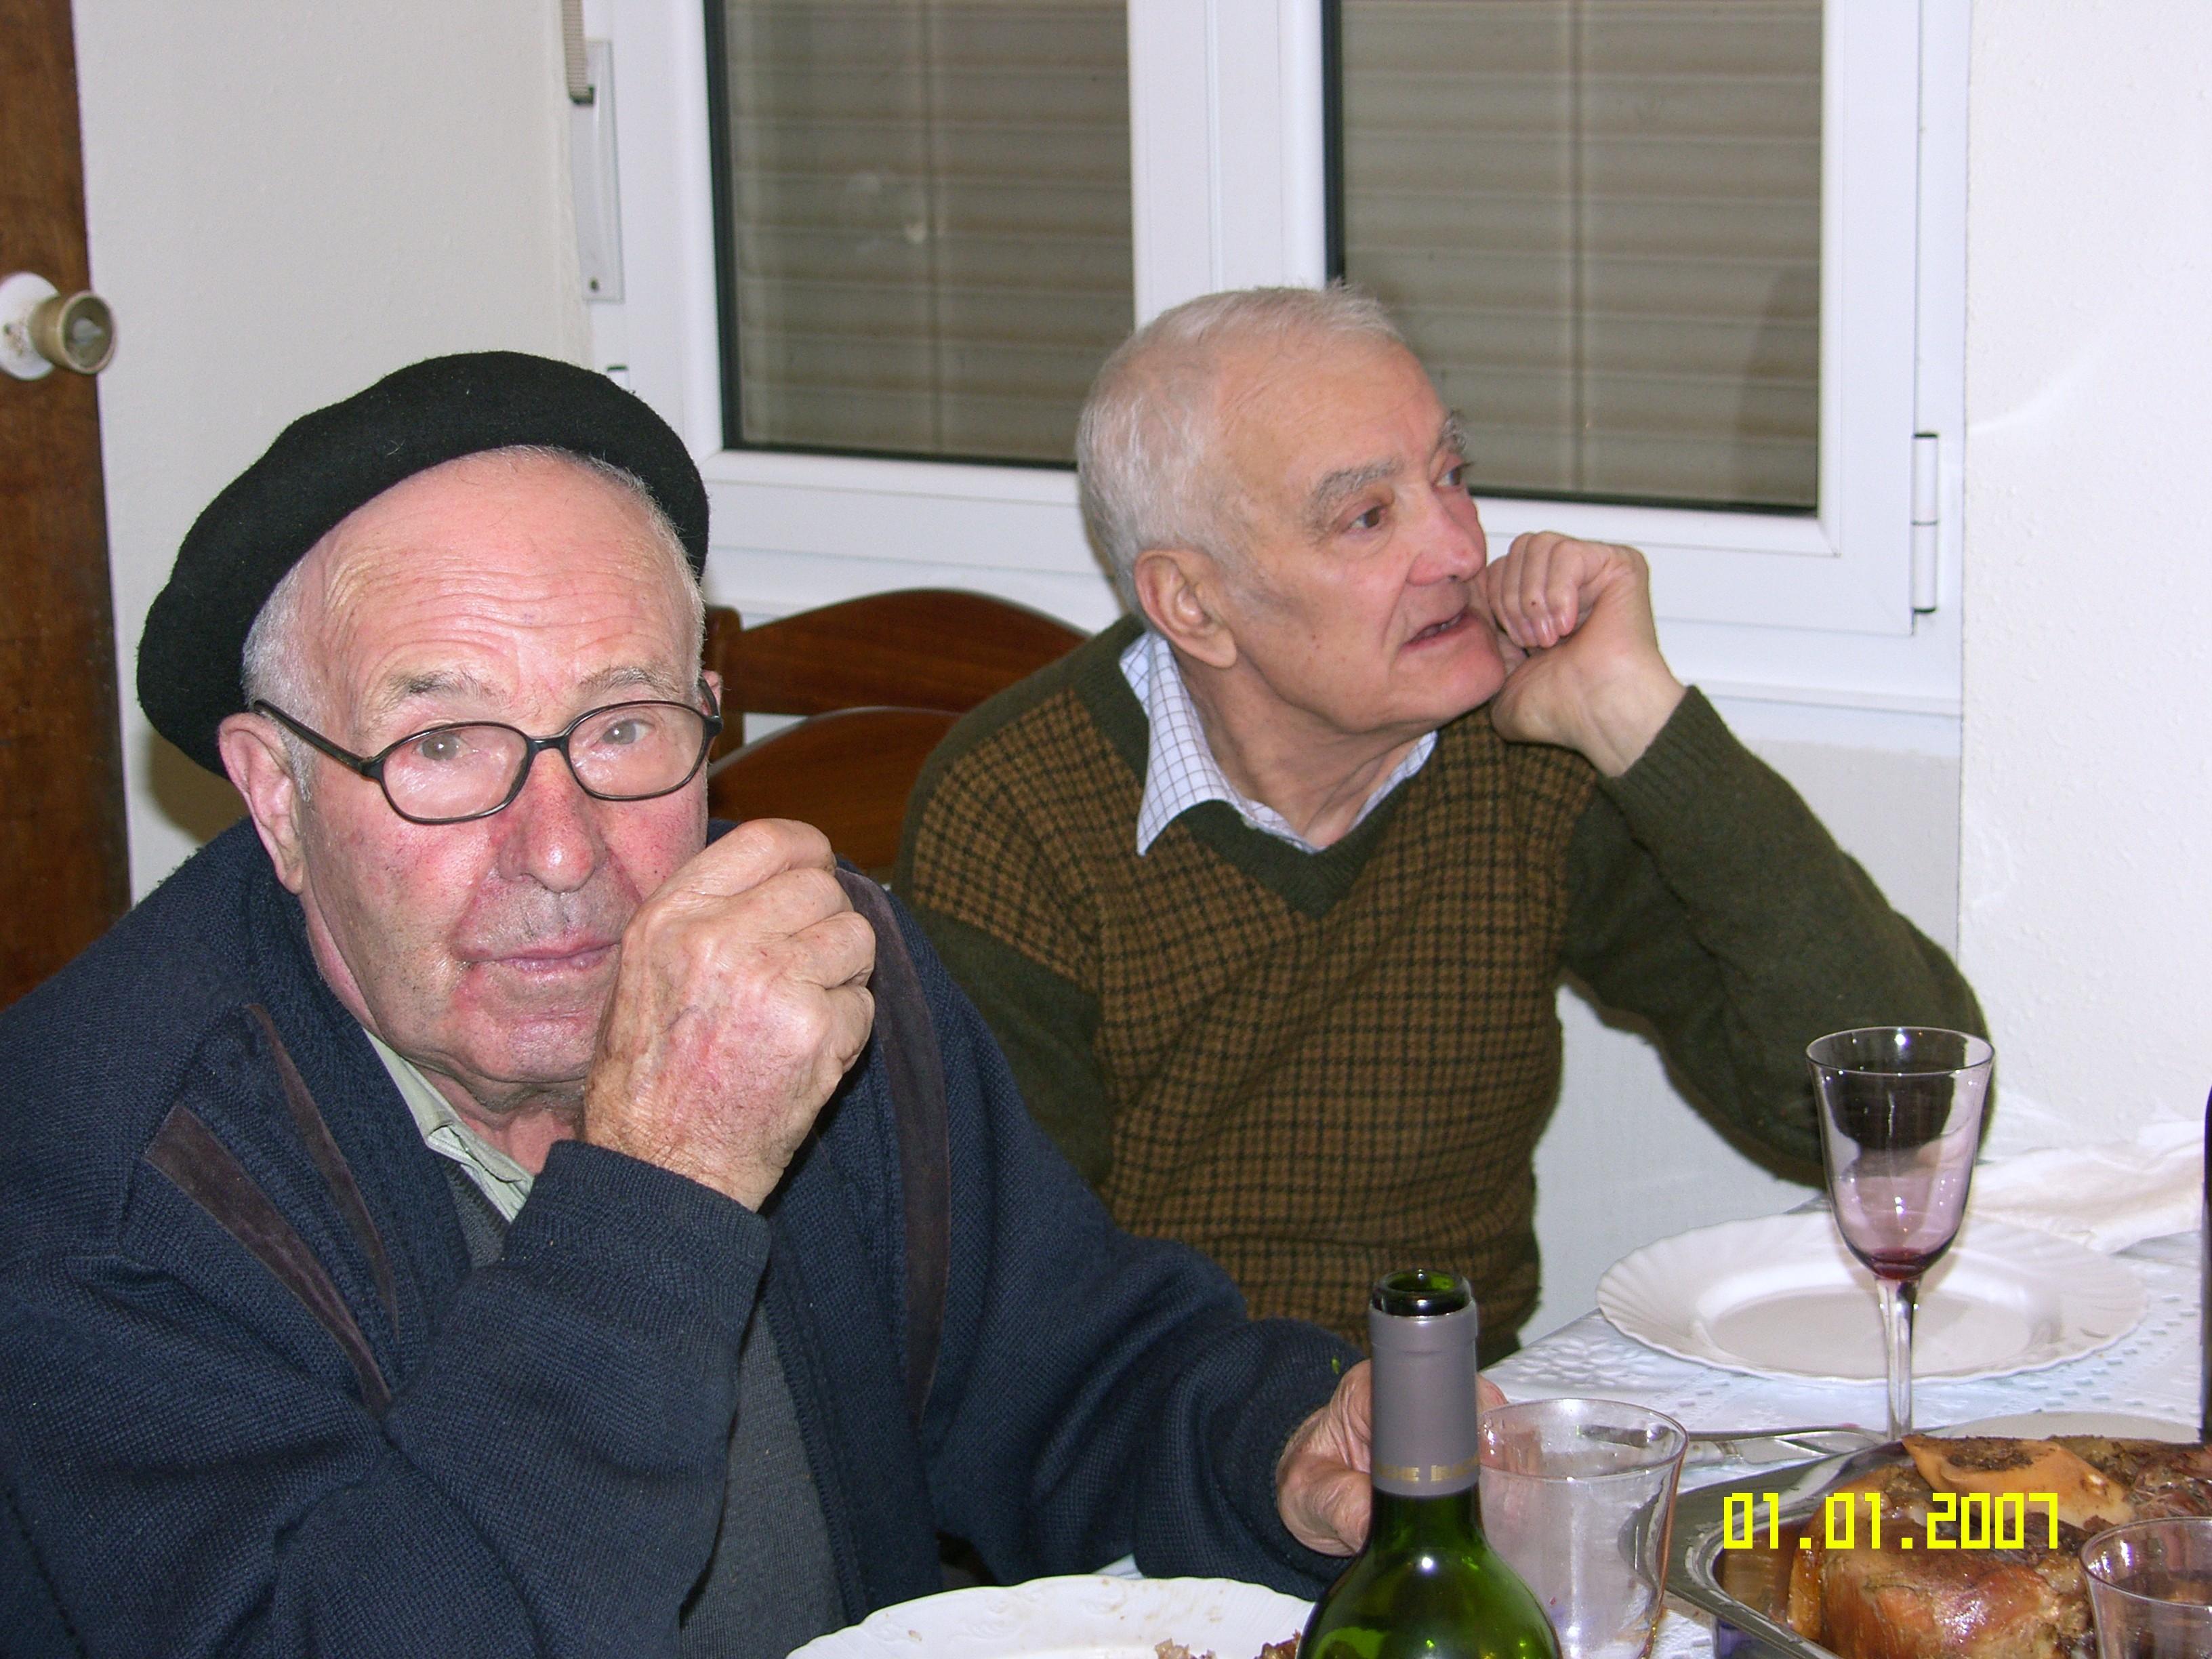
man, person, people, meal, lunch, senior citizen, family, friends, dinner, ggl1, grandparent, sense